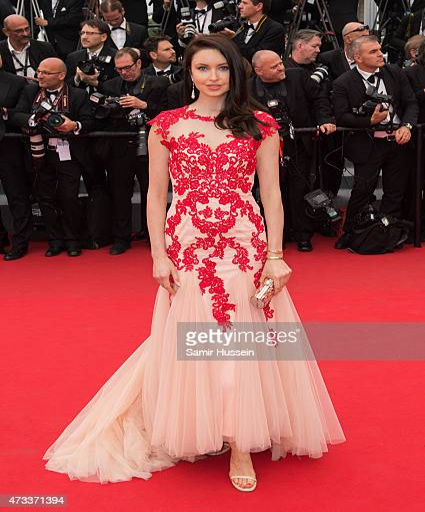
person attends the premiere during festival